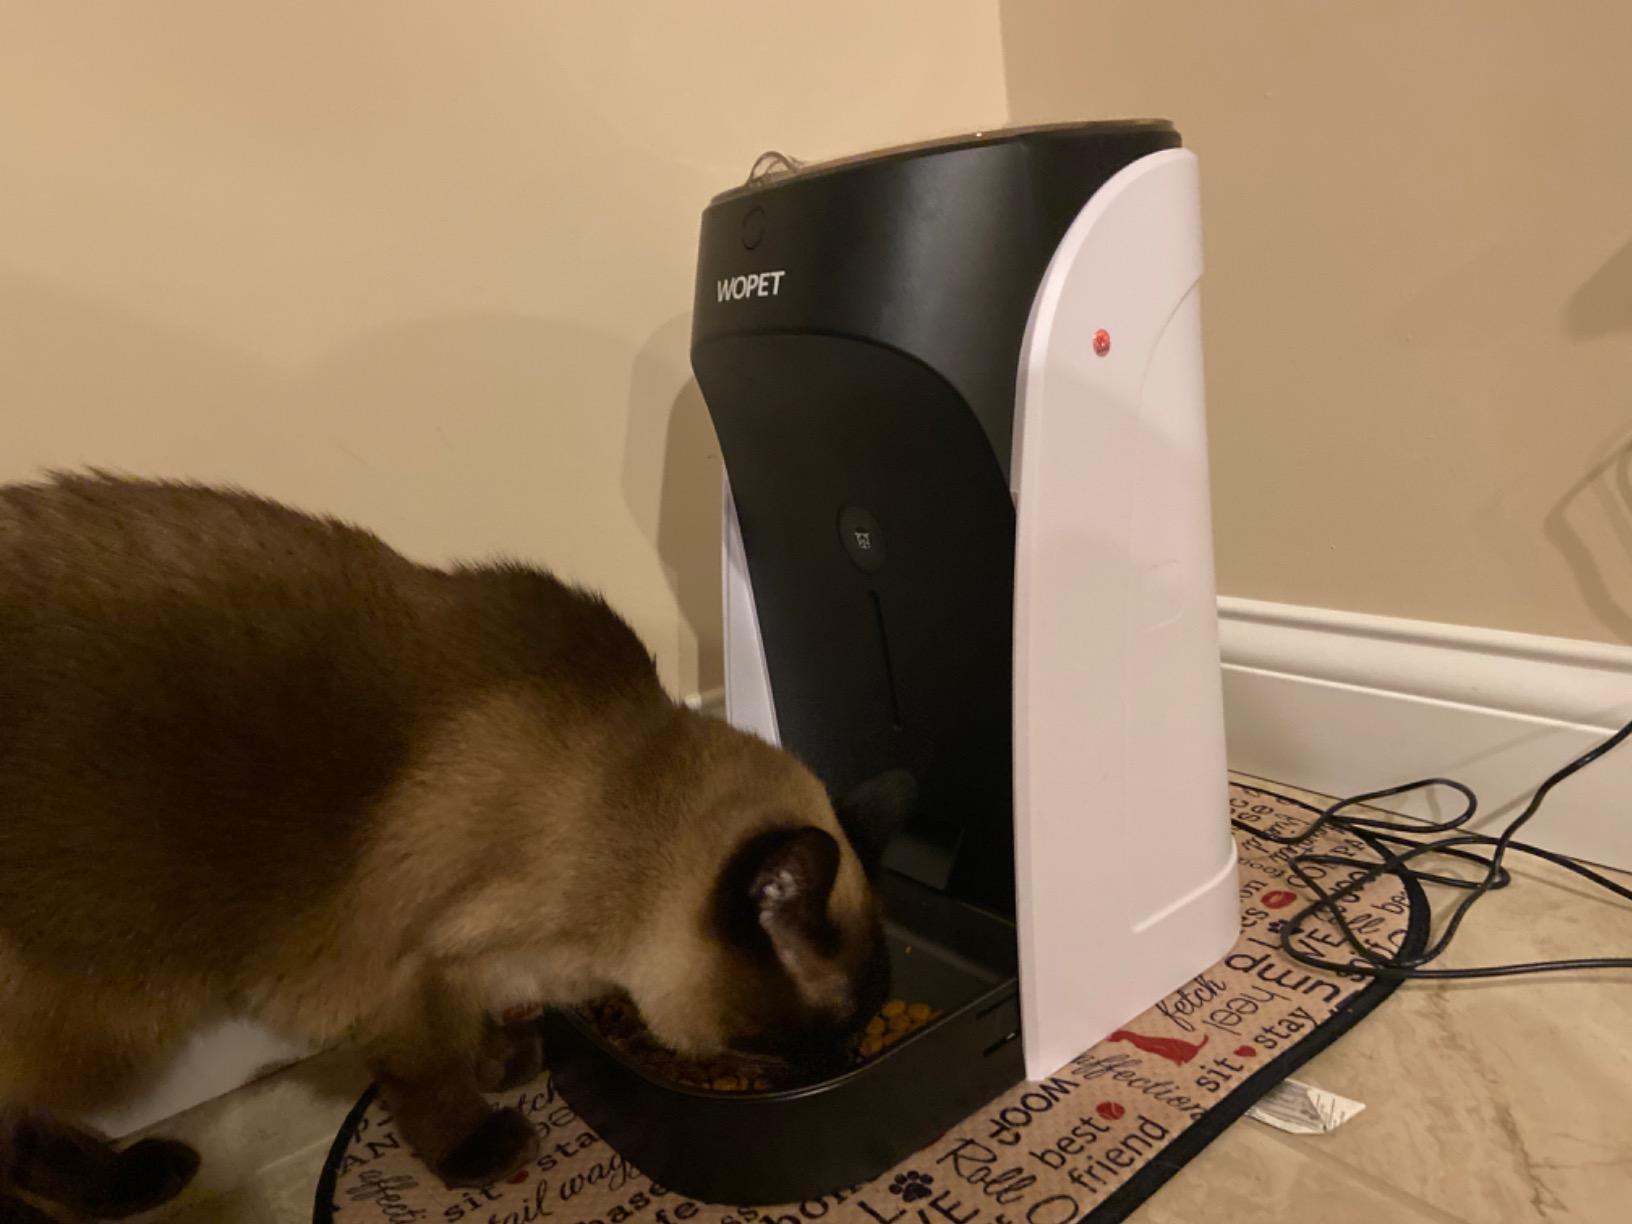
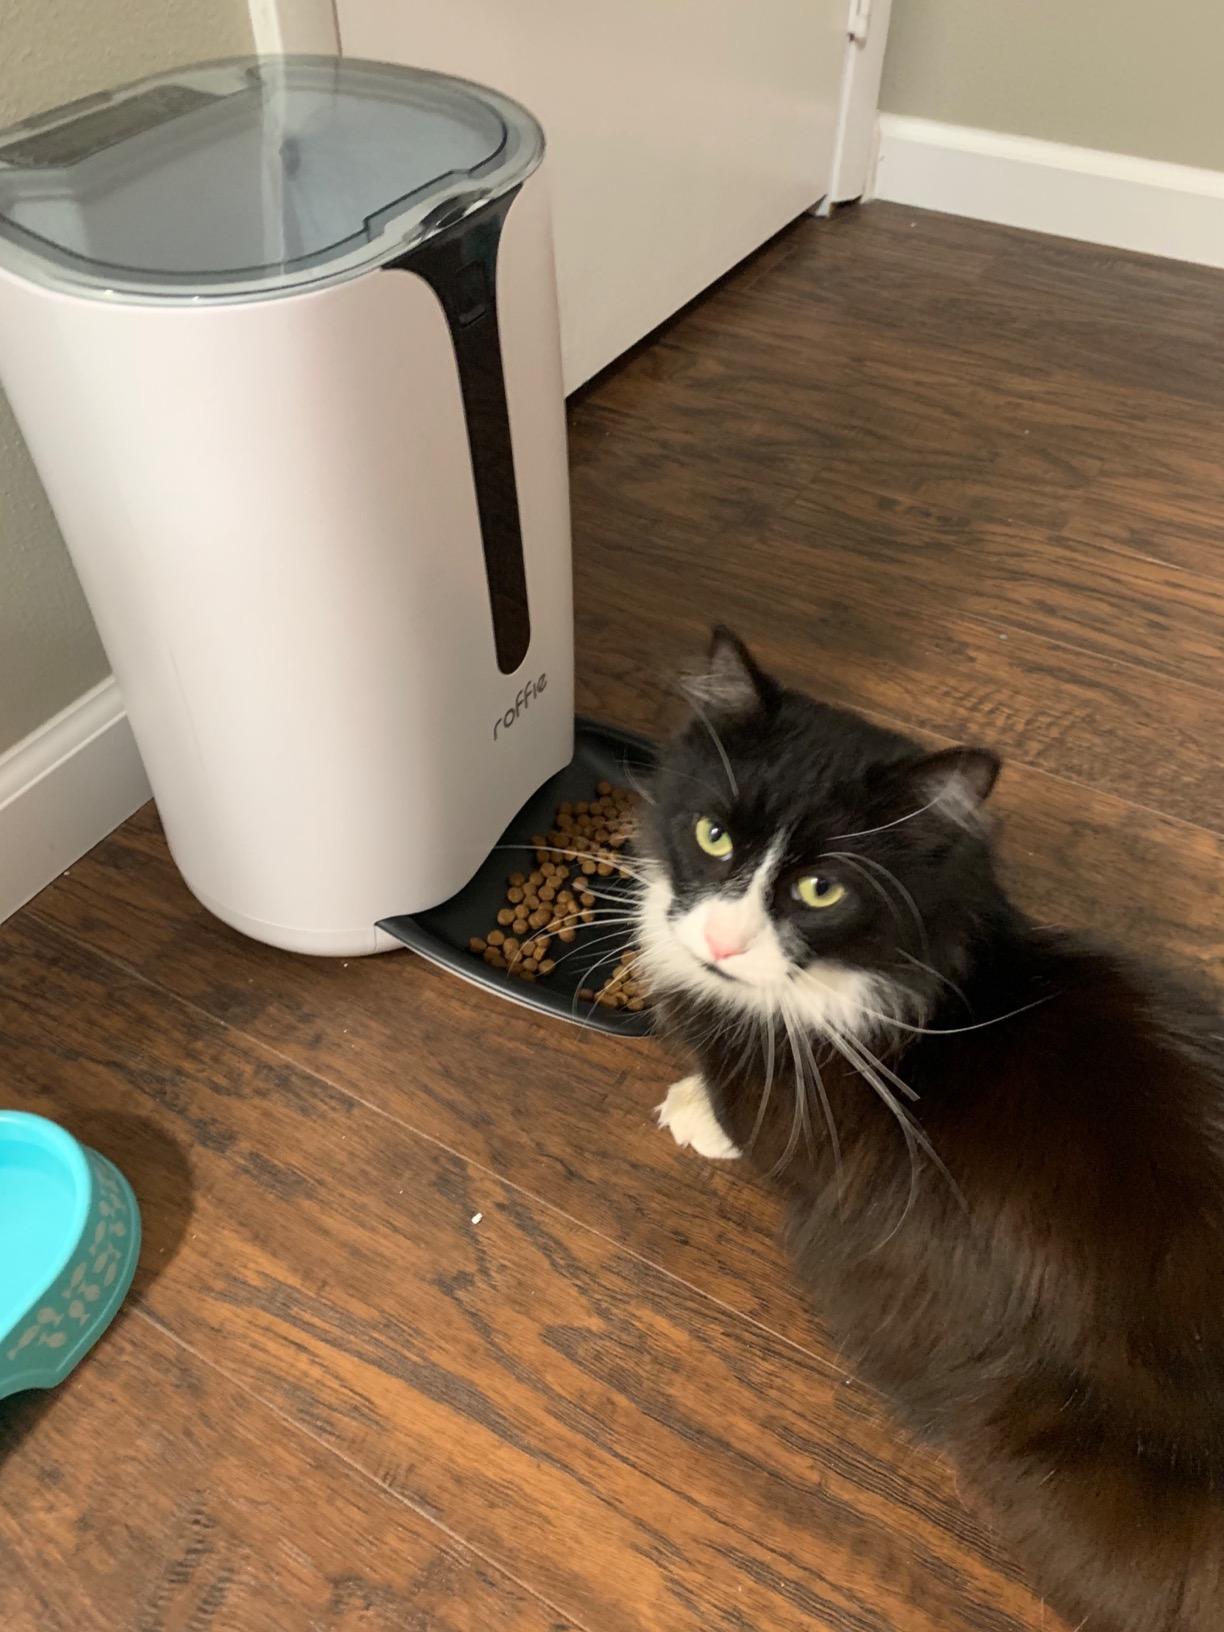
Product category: items_feeder
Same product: no